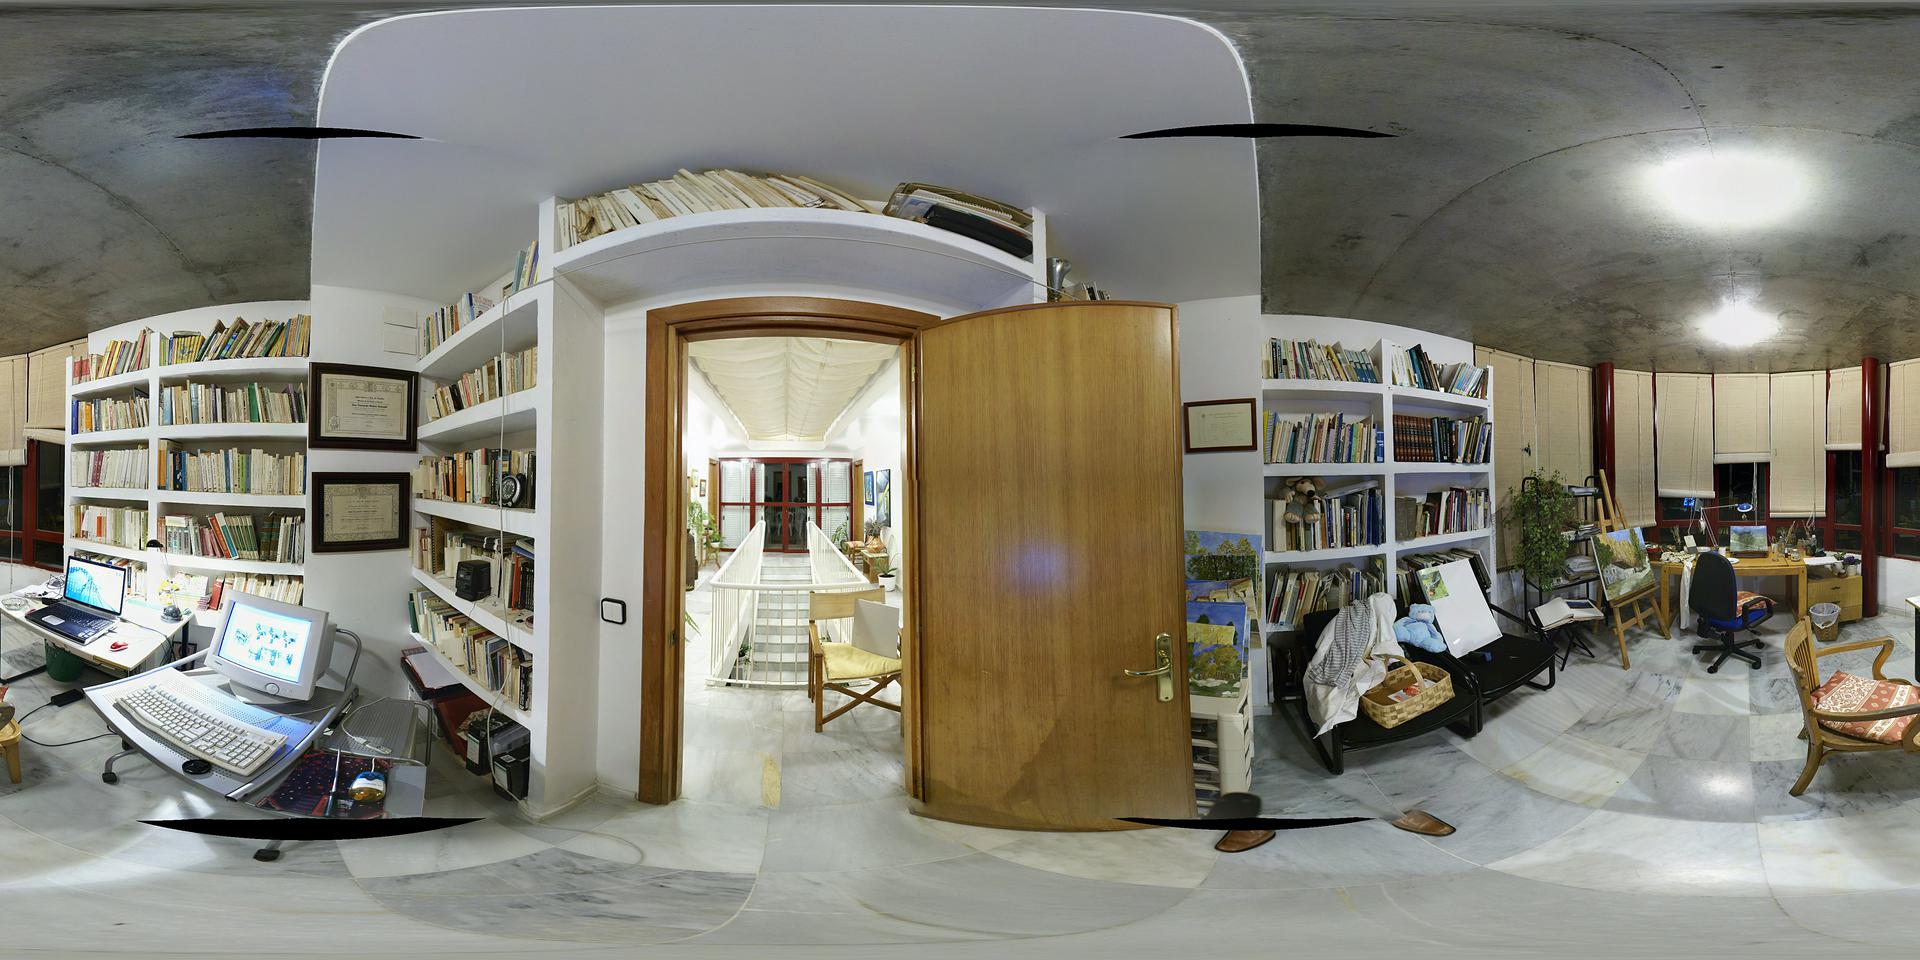
Referred object: the wooden folding chair in the doorway

Referred object: turn slightly right to face the open wooden door

Referred object: the black office chair opposite the wooden door